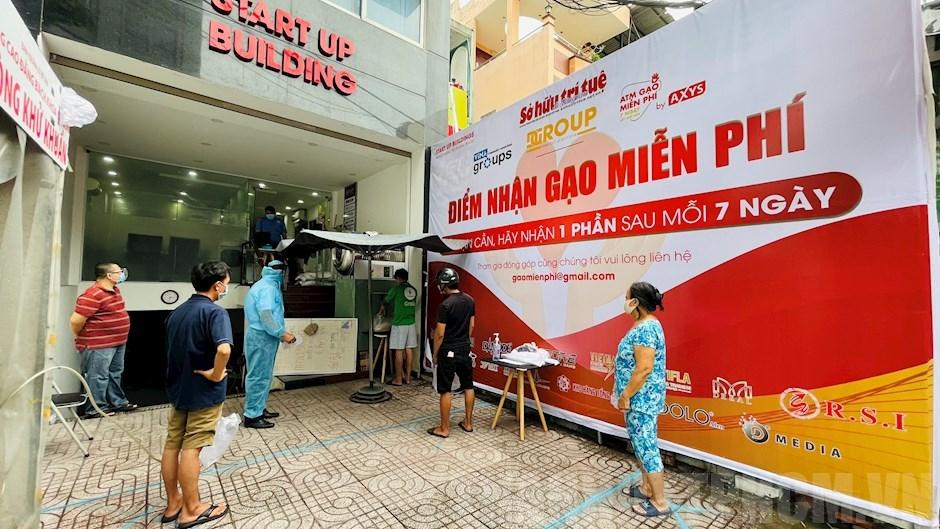
có một vài người đang đứng cách nhau ở trước một toà nhà